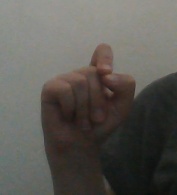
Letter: fa